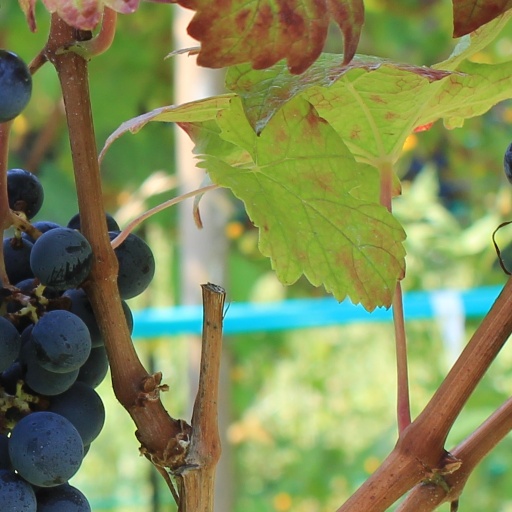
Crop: grape